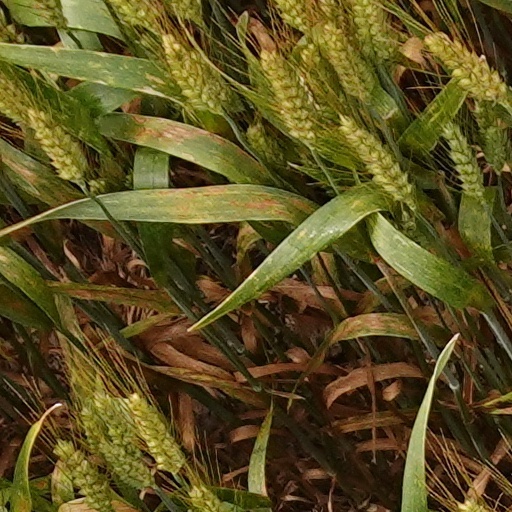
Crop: wheat